Zabivaka

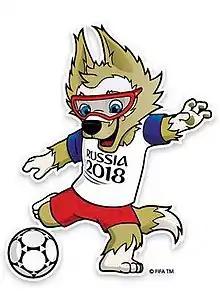
Official artwork

Zabivaka was the official mascot of the 2018 FIFA World Cup, which was held in Russia. The name is a blend of the Russian words забивать ("to strike") and собака ("dog").